Economy of Cyprus

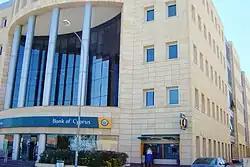
Bank of Cyprus offices in Aglandjia, Nicosia

In the years following the dissolution of the Soviet Union it gained great popularity as a portal for investment from the West into Russia and Eastern Europe, becoming for companies of that origin the most common tax haven. More recently, there have been increasing investment flows from the West through Cyprus into Asia, particularly China and India, South America and the Middle East. In addition, businesses from outside the EU use Cyprus as their entry-point for investment into Europe. The business services sector remains the fastest growing sector of the economy, and had overtaken all other sectors in importance. CIPA has been fundamental towards this trend.